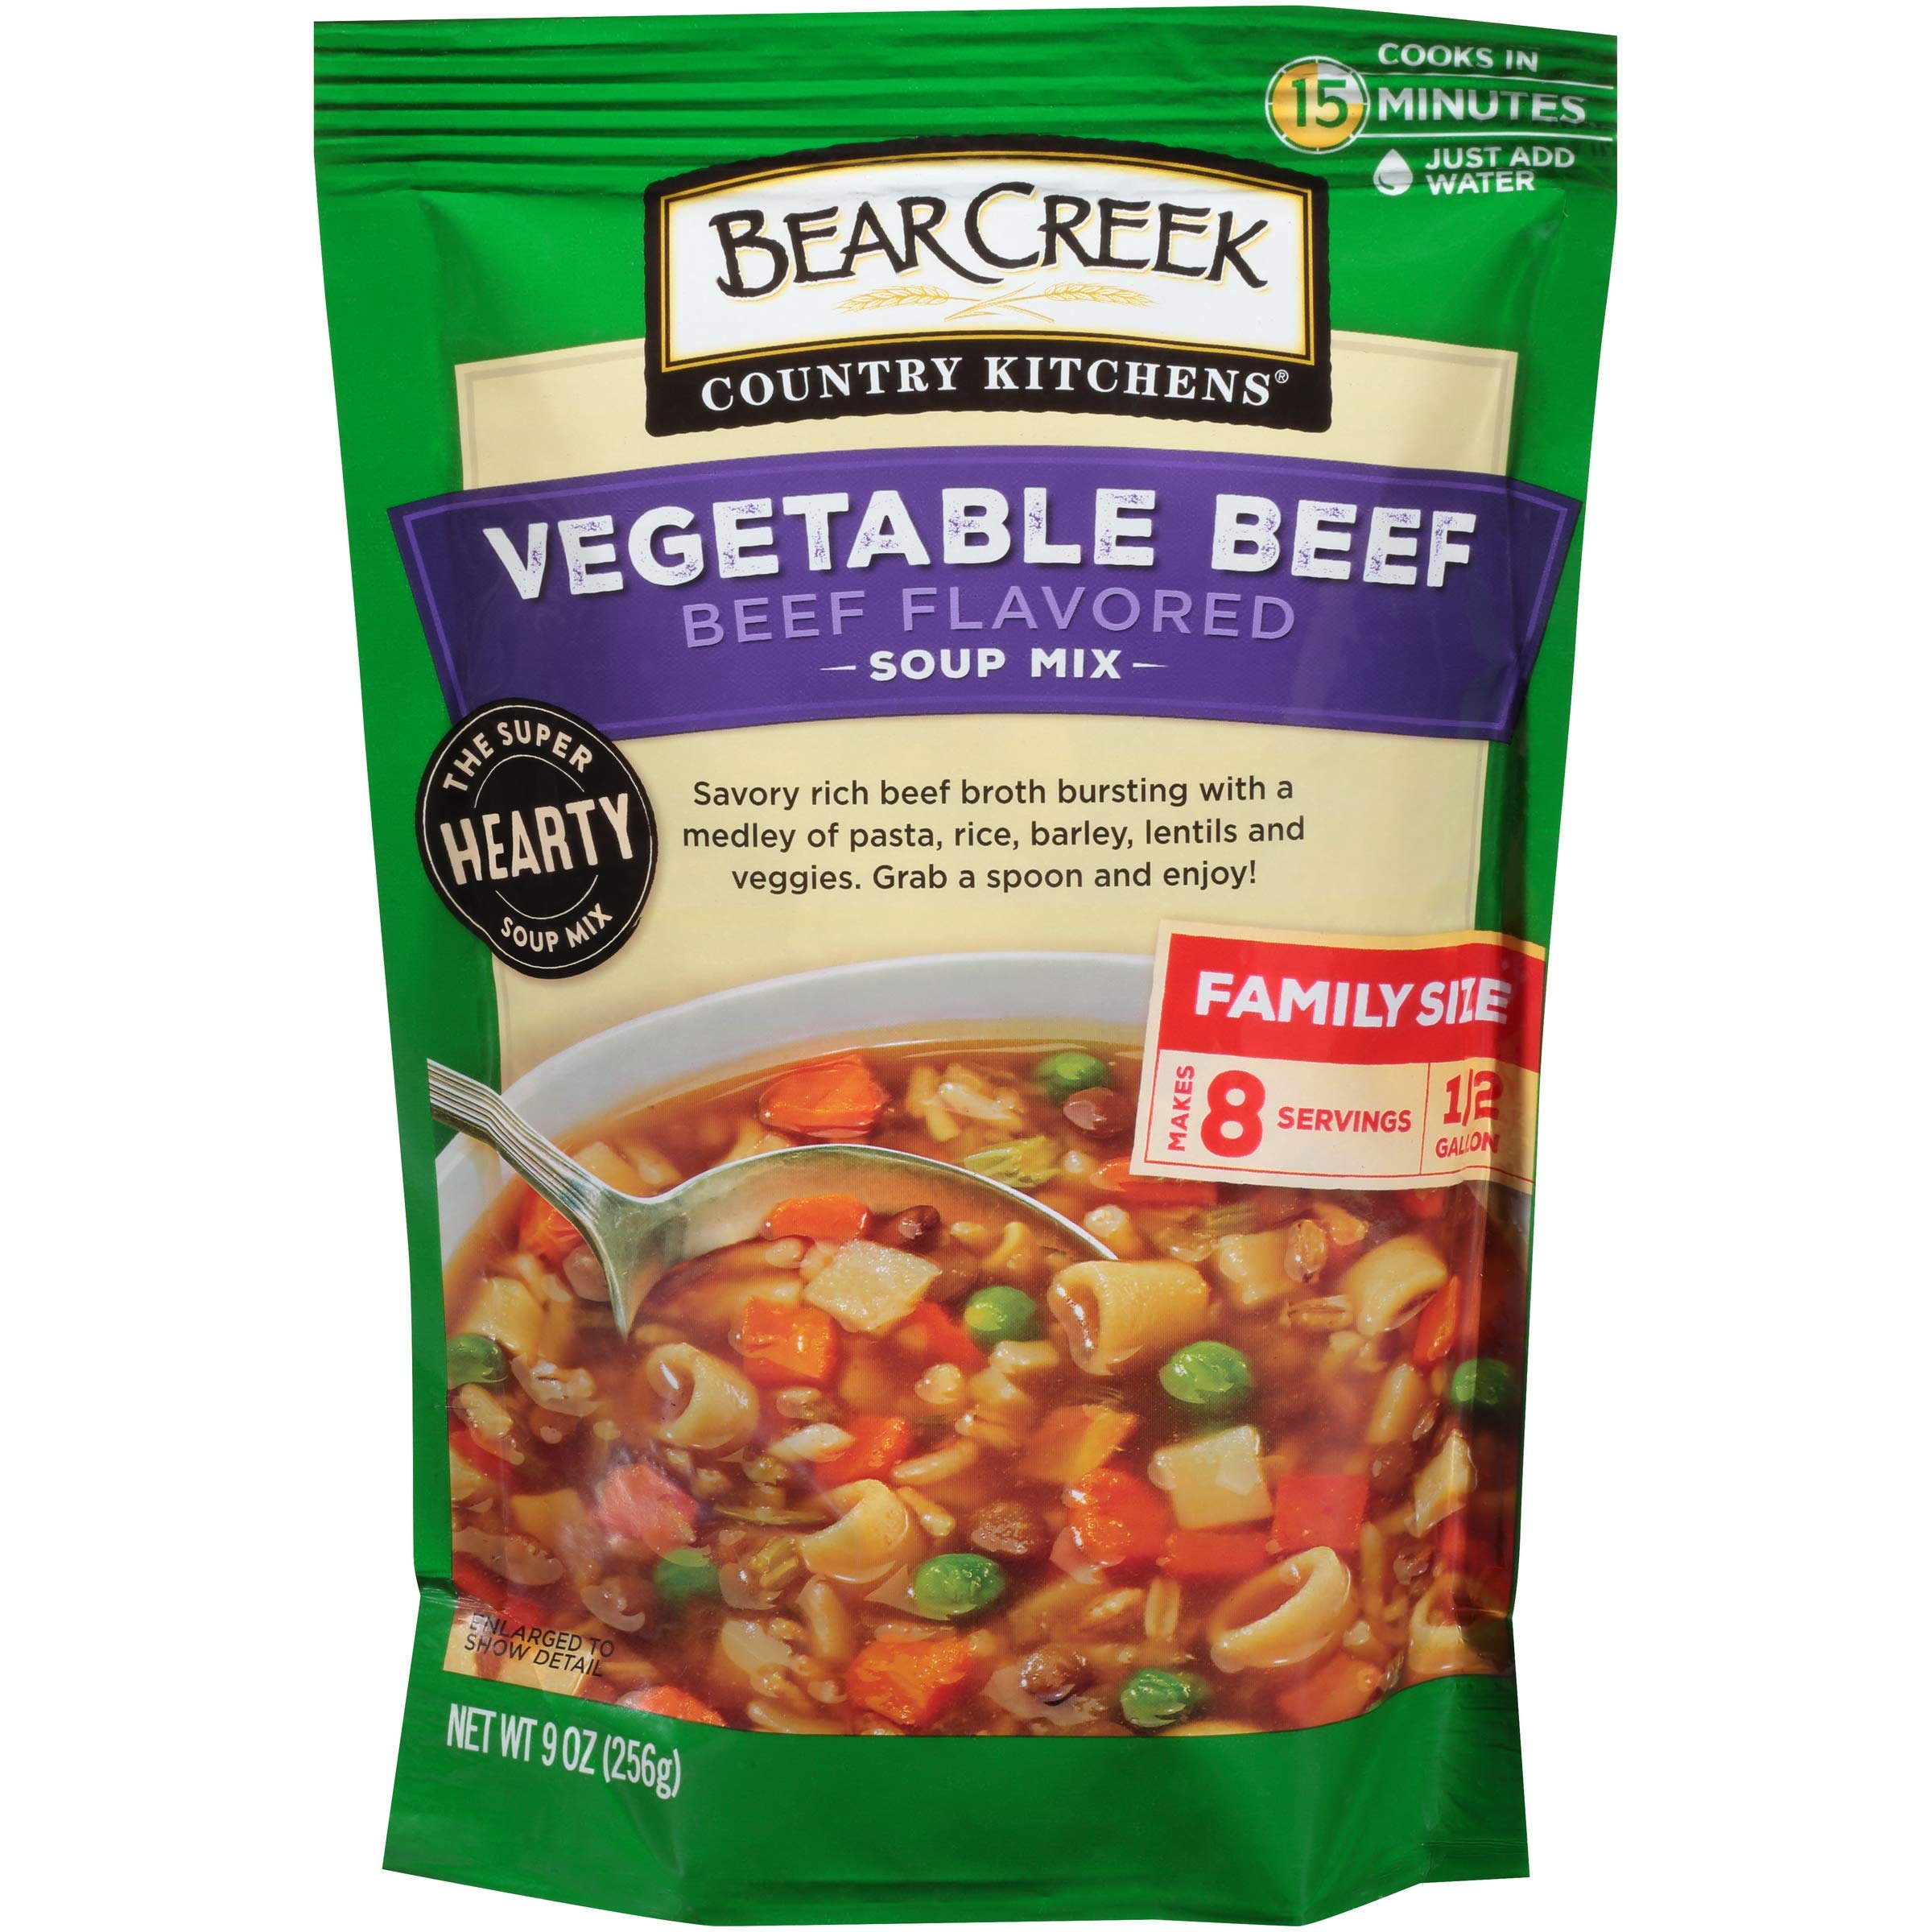
Item Name: Bear Creek Soup Mix, Vegetable Beef, 9.0 Ounce (Pack of 6)
Bullet Point 1: This favorite Bear Creek soup tastes like it simmered for hours not minutes.
Bullet Point 2: This Bear Creek soup offers rich, flavorful beef broth brimming with a hearty portion of pasta, long-grain rice, barley, lentils, carrots, peas, potatoes and spices.
Bullet Point 3: Try adding 1 lb. of stew meat to make a classic homemade stew.
Bullet Point 4: Easy to prepare mix, just add water.
Bullet Point 5: Bring home a little comfort
Value: 54.0
Unit: Ounce

Price: 7.73